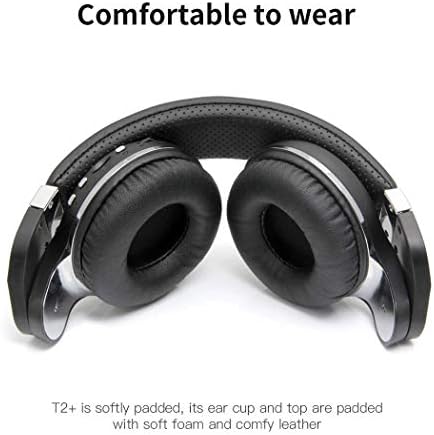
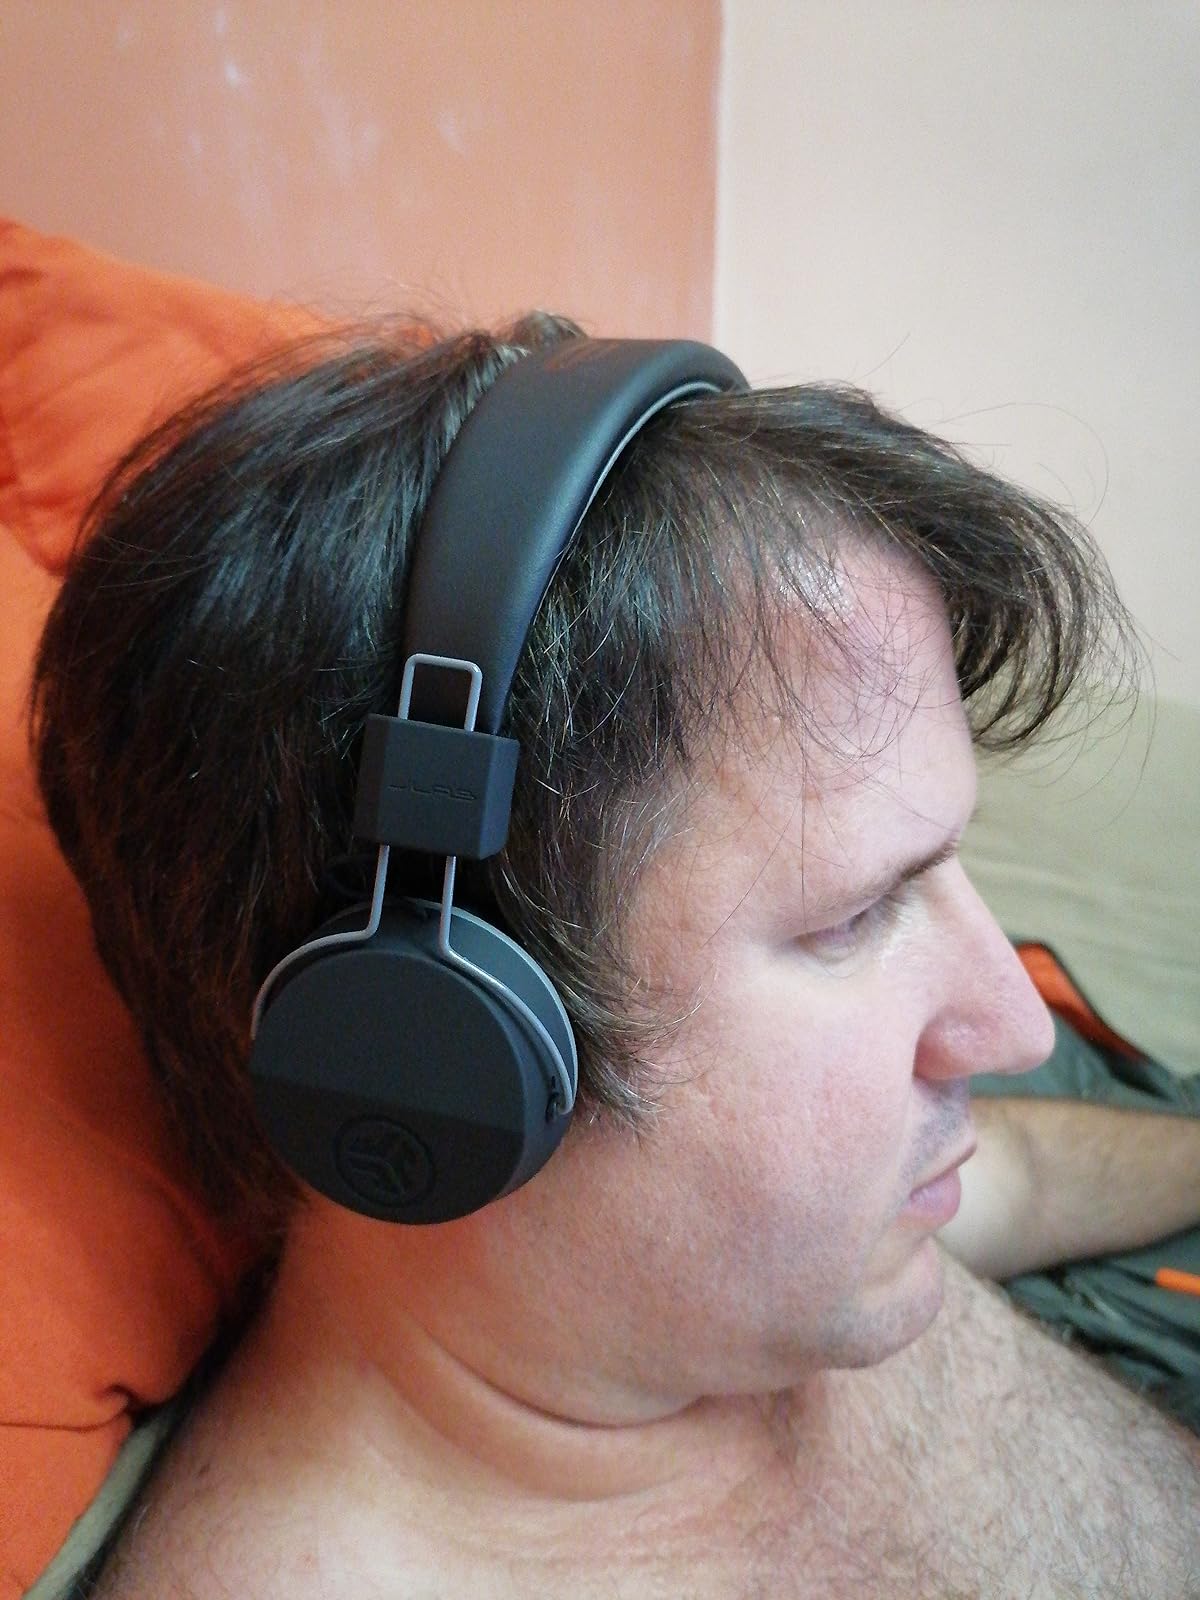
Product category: headphones
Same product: no